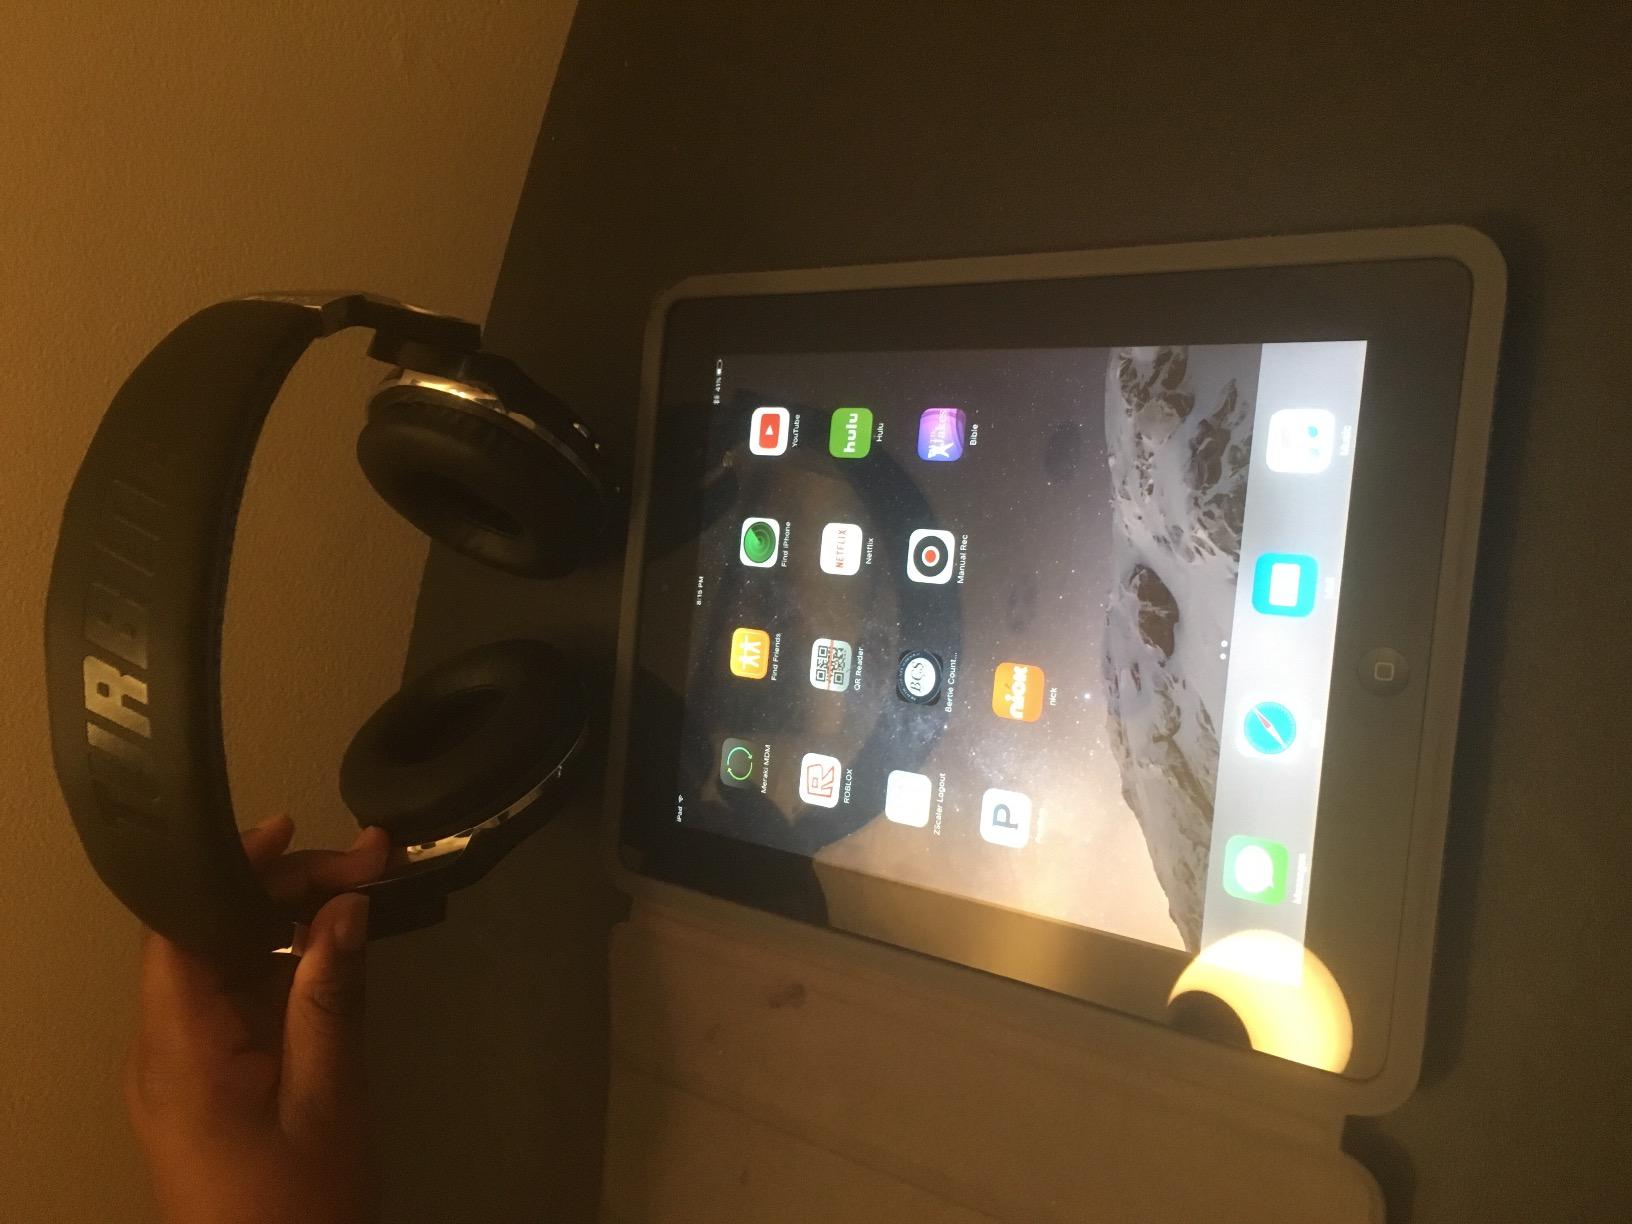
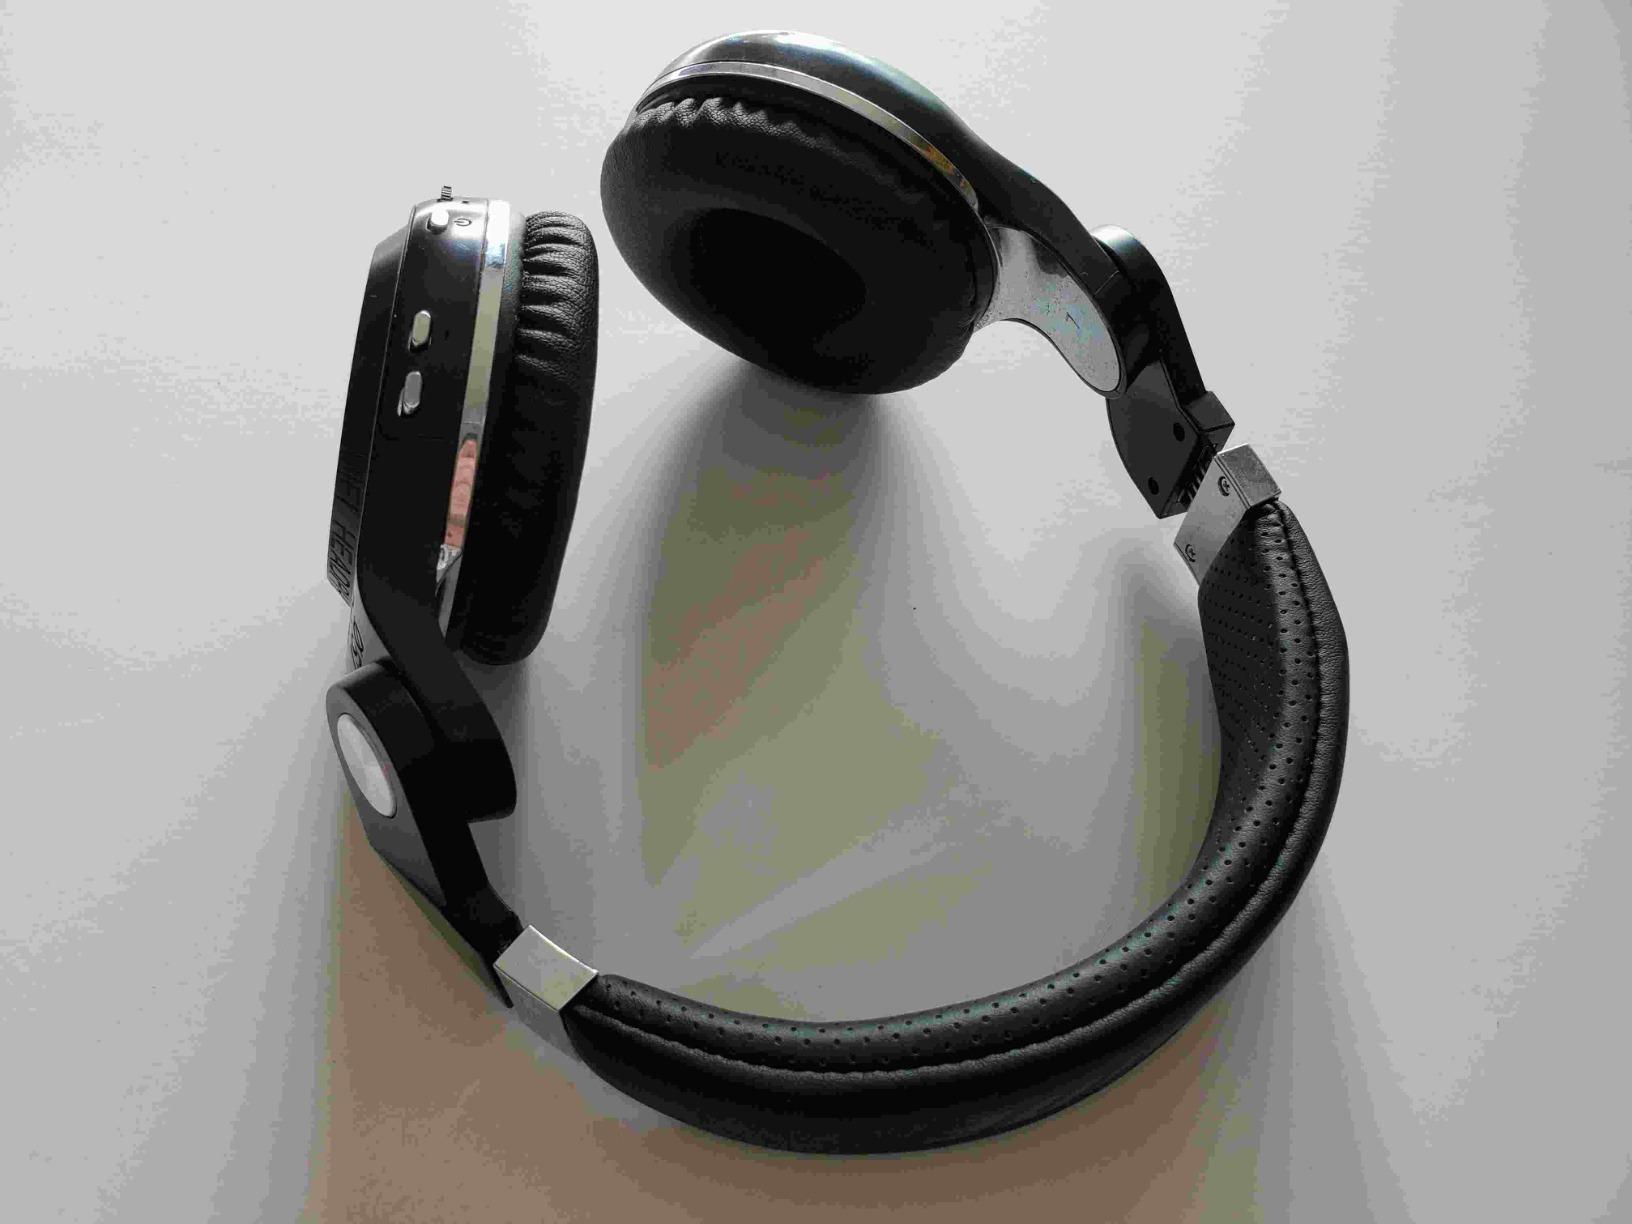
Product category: headphones
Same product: yes